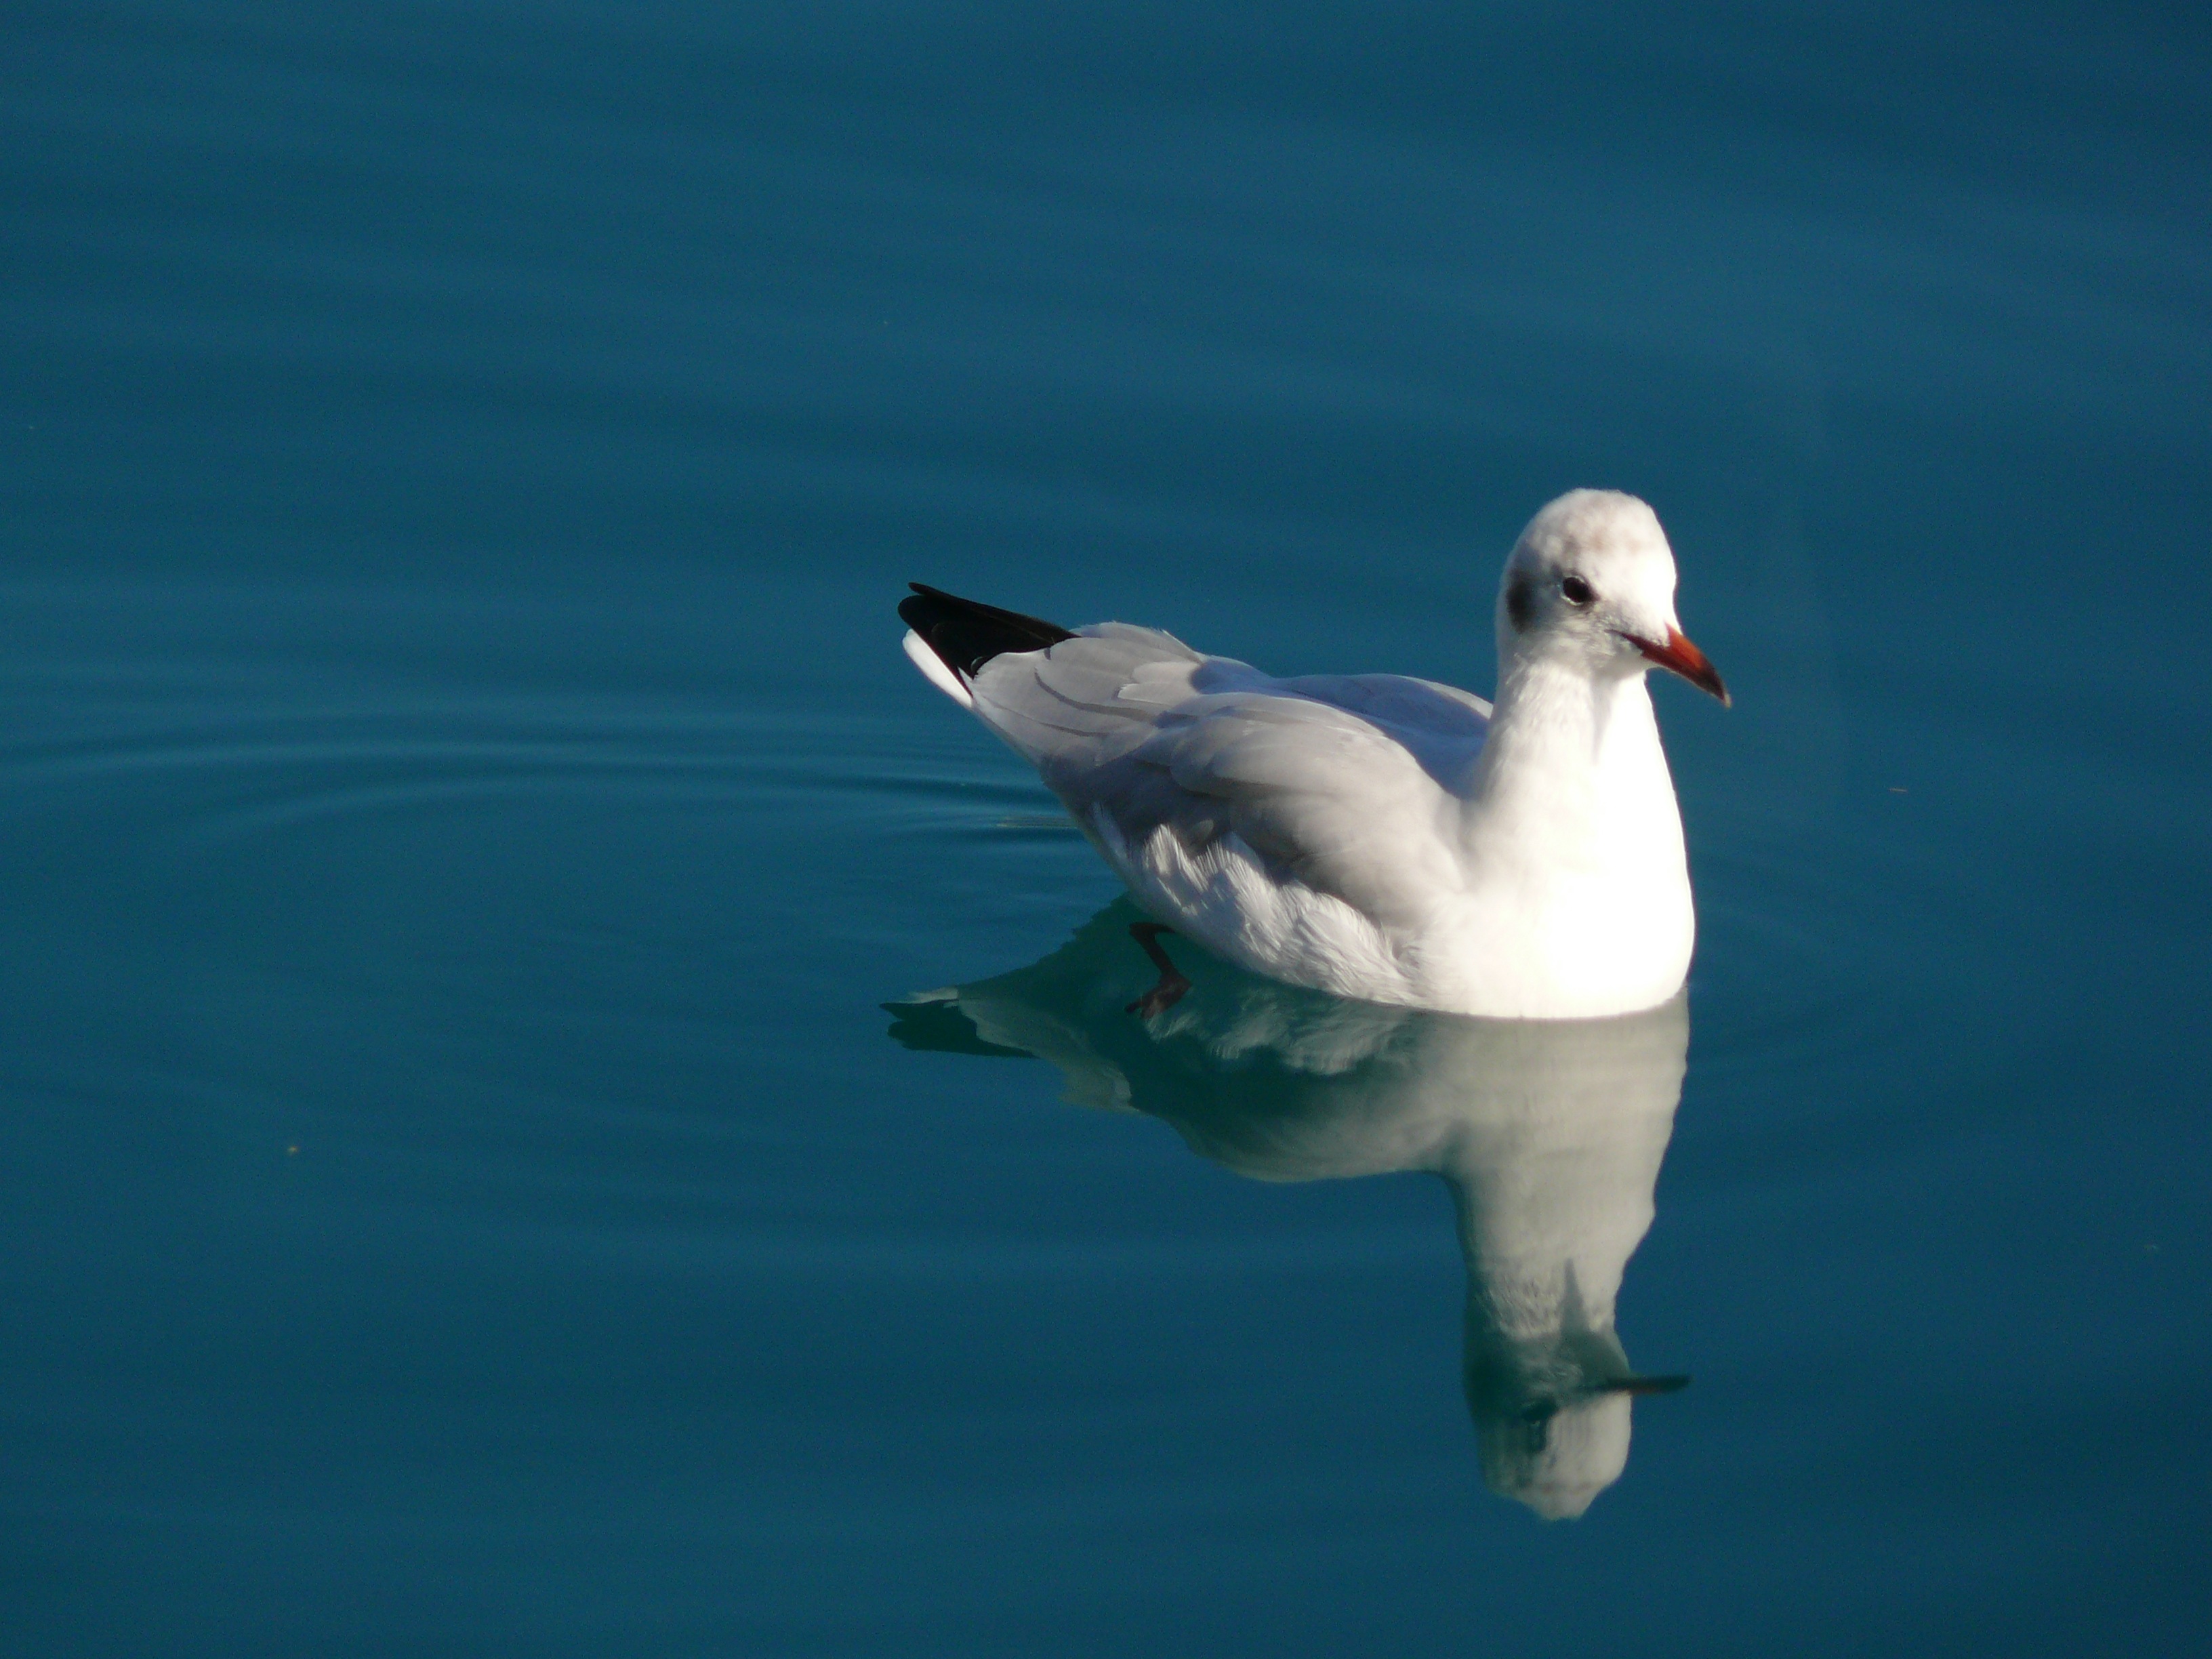
water, nature, bird, wing, animal, seabird, seagull, swim, gull, beak, blue, fauna, swan, vertebrate, waterfowl, water bird, mirroring, ducks geese and swans